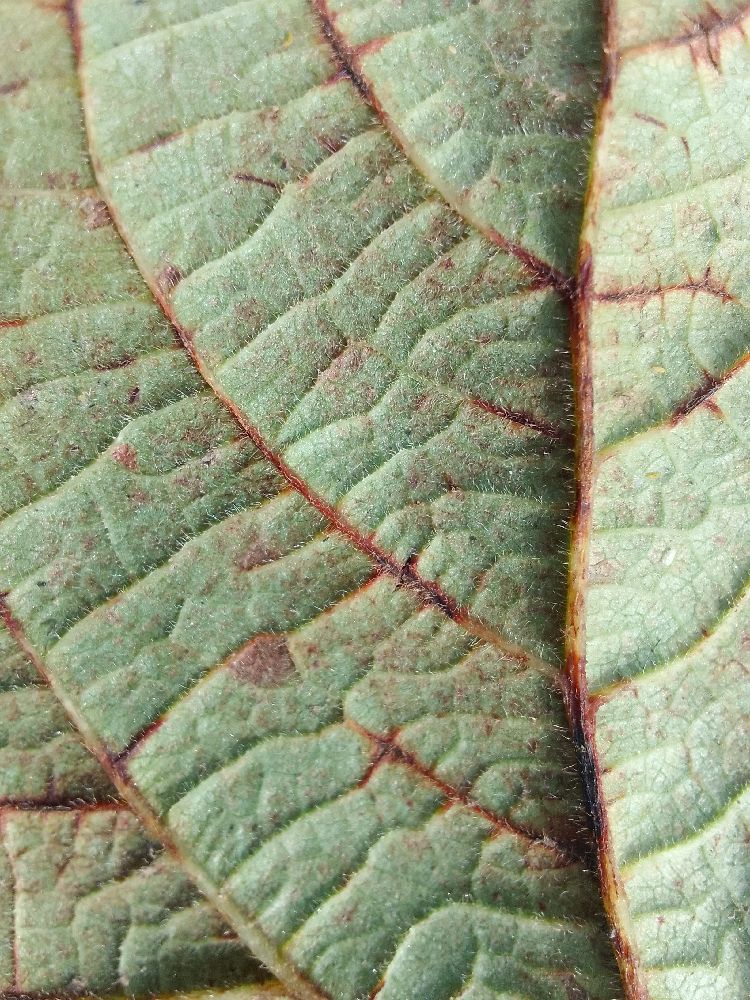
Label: anthracnose